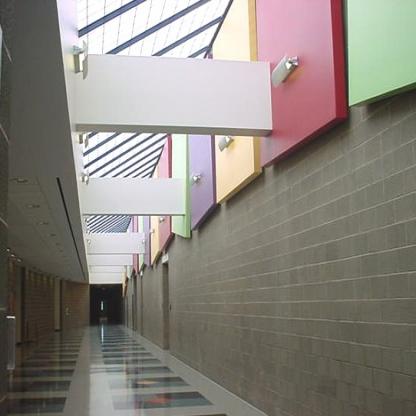
Scene: Indoor